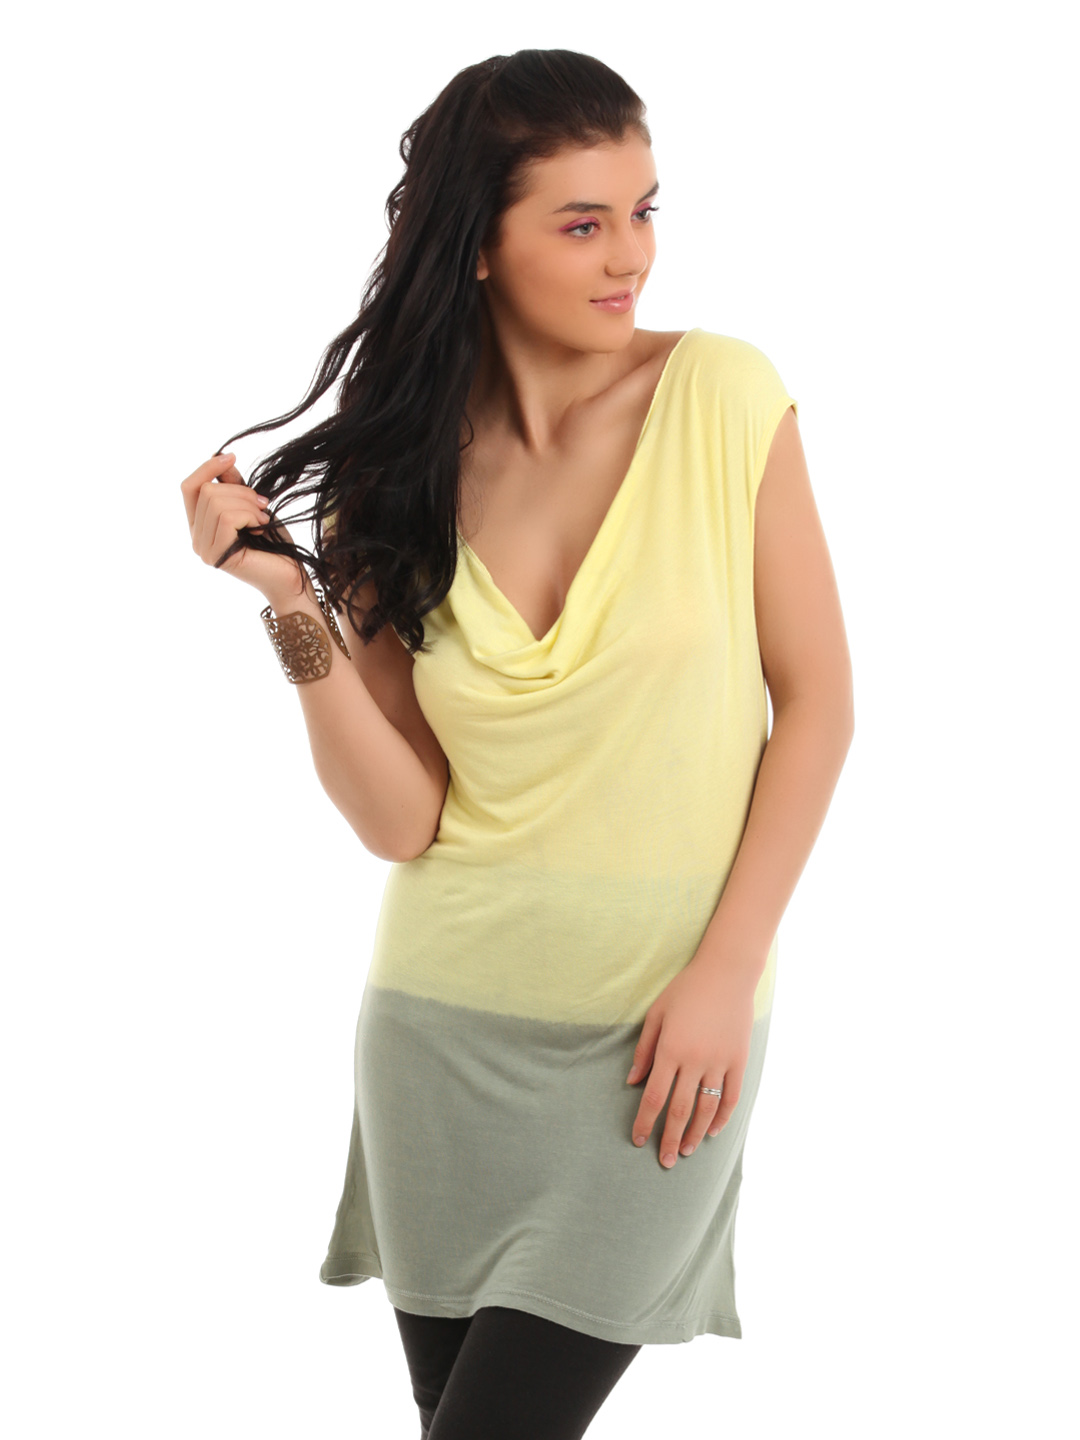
Tokyo Talkies Women Yellow Top
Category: Apparel / Topwear / Tops
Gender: Women
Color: Yellow
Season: Fall 2012
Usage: Casual